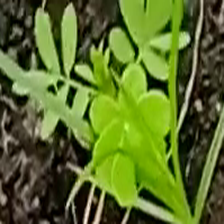
Weed species: Sicklepod_(Senna obtusifolia)